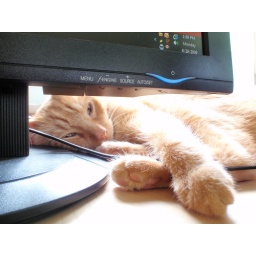
Kris' brother's cat, Tsavo, napping in the window by my computer monitor.